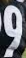
Number: 9